Ilario: A Story of the First History

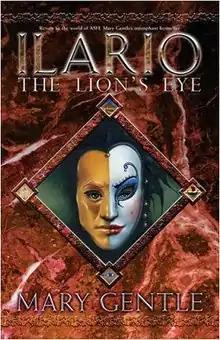
First edition (publ. Gollancz)

Ilario, A Story of the First History is a historical fantasy novel by Mary Gentle. It was published as two separate novels in the USA.